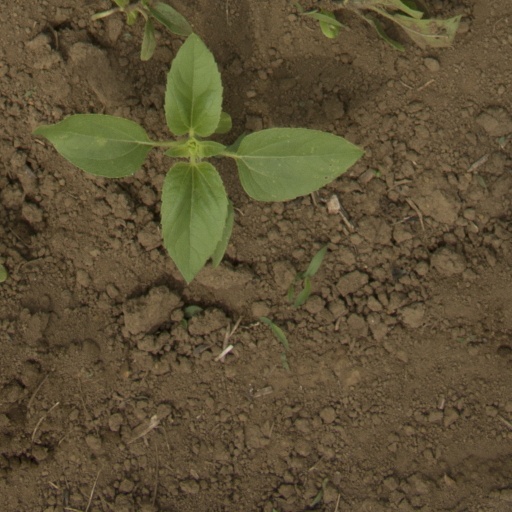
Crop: Jerusalem artichoke